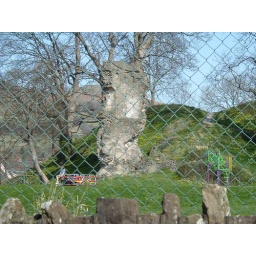
I loved the kids' playground set up just by a wall of the ruined castle in Crickhowell.